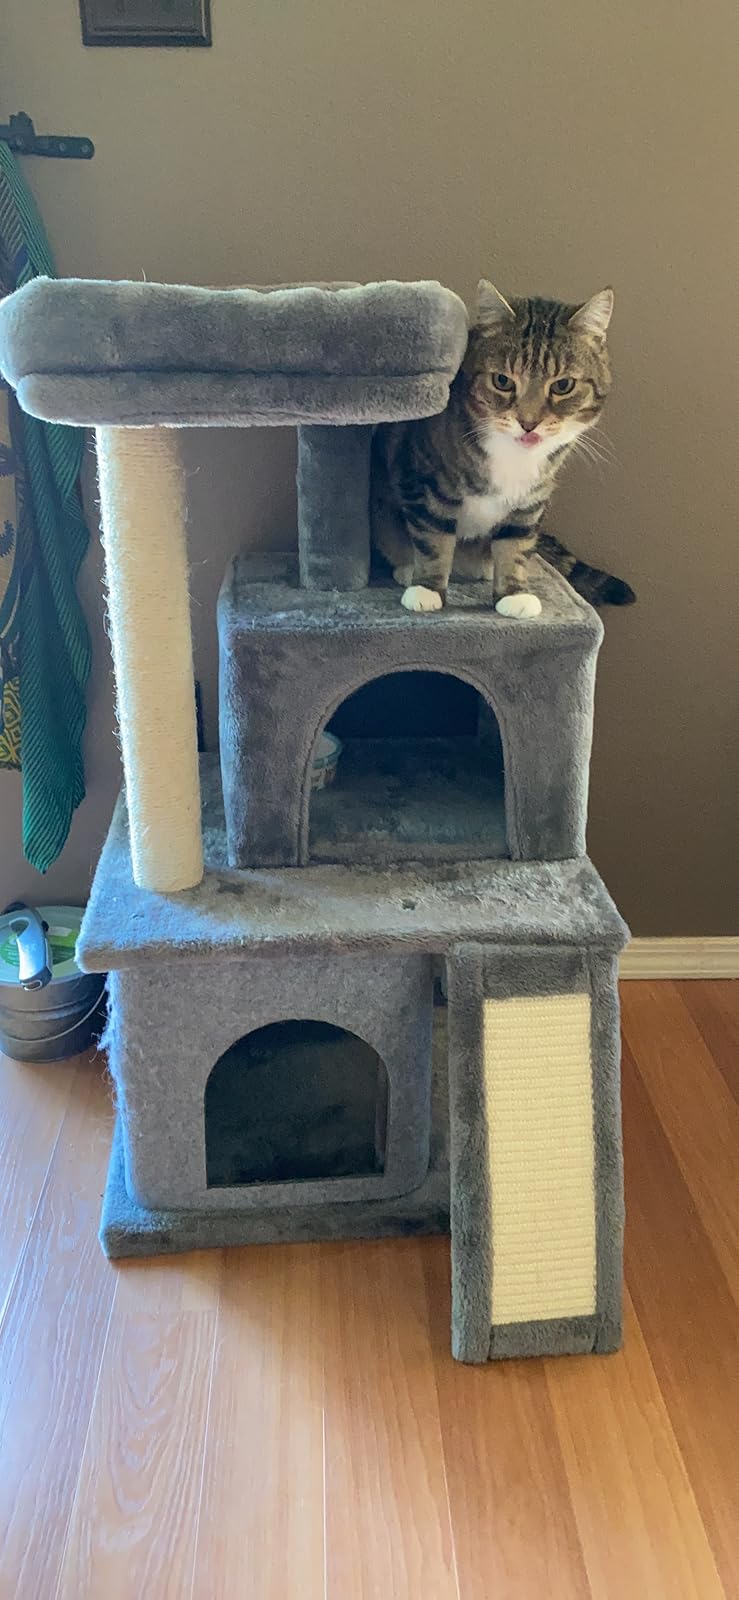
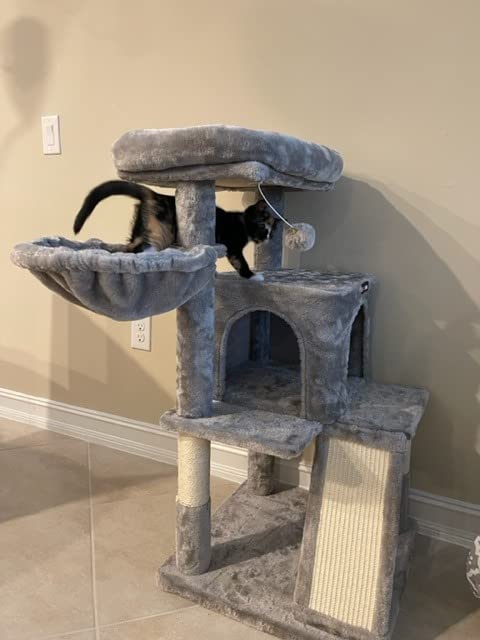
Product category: items_cat tree
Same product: no